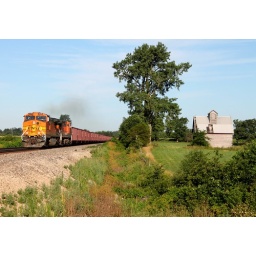
A Herzog rock train heads past an old barn in the Illinois countryside.~Laura, Illinois